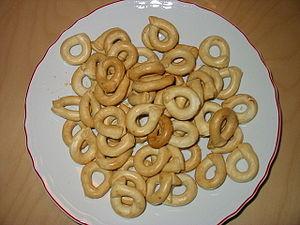
Le tarallo ou tarallino est un produit cuit au four typique des Pouilles, de Campanie, de Calabre, de Sicile et des Abruzzes.